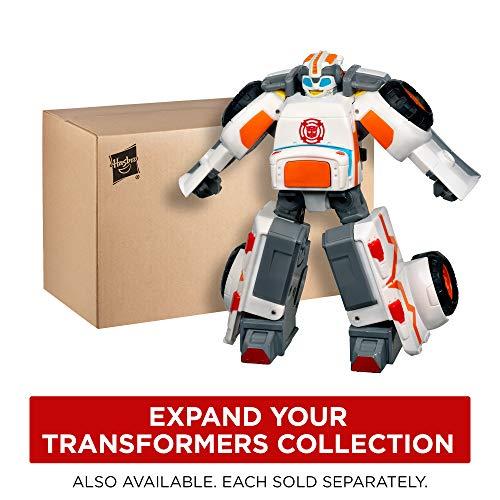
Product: Playskool Heroes Transformers Rescue Bots Energize Boulder the Construction-Bot Action Figure, Ages 3-7 (Amazon Exclusive)
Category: Toys & Games | Toy Figures & Playsets
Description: Kids can imagine rolling to the rescue with the boulder the construction-bot action figure, inspired by the Transformers rescue Bots animated TV show.
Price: $14.99
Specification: ProductDimensions:4.2x5x6.7inches|ItemWeight:9.6ounces|ShippingWeight:12ounces(Viewshippingratesandpolicies)|ASIN:B00P2SNBZQ|Itemmodelnumber:A2771F01|Manufacturerrecommendedage:36months-7years